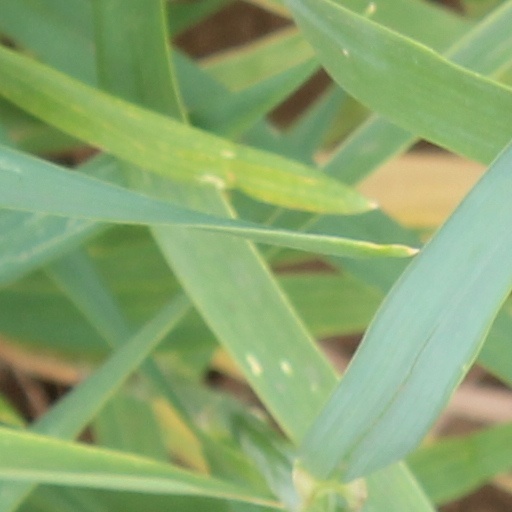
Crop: wheat